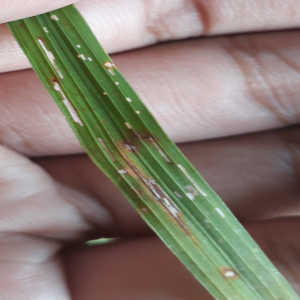
Disease: Blast